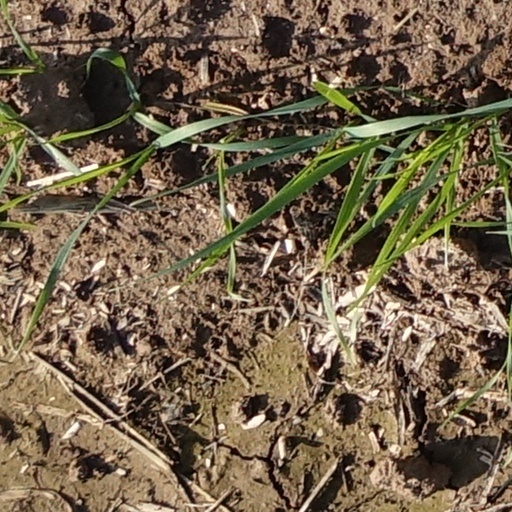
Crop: wheat